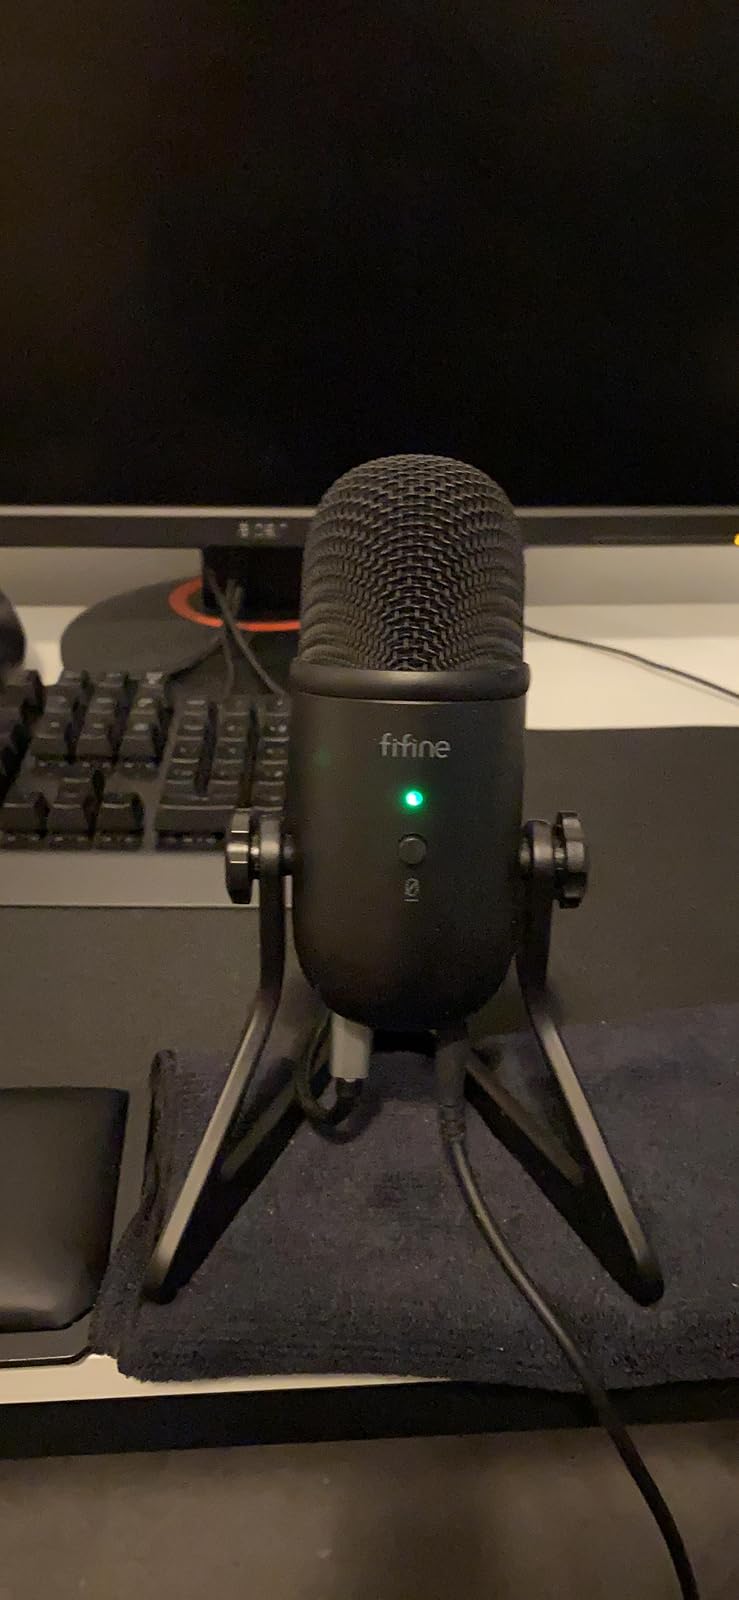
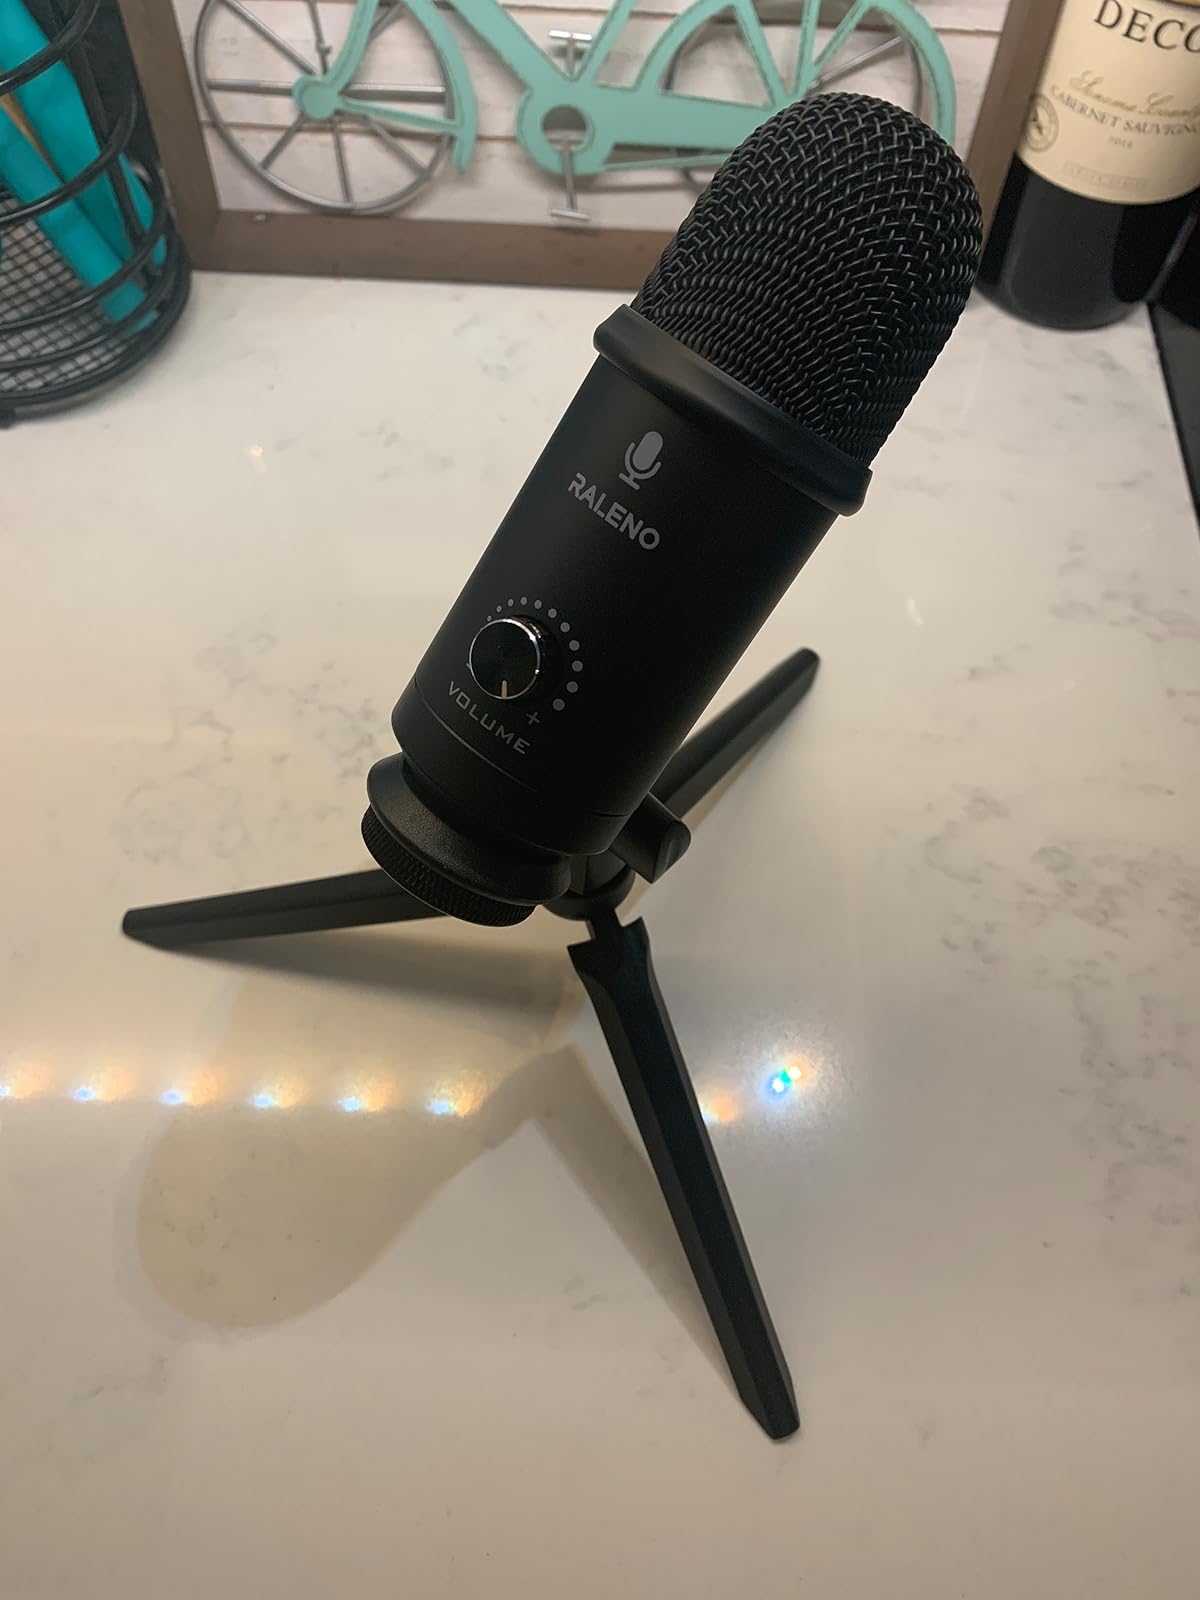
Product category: microphone
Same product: no